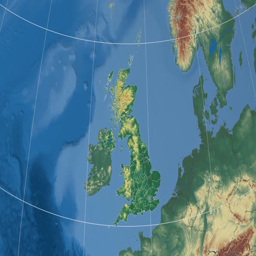
county extruded on the physical map .